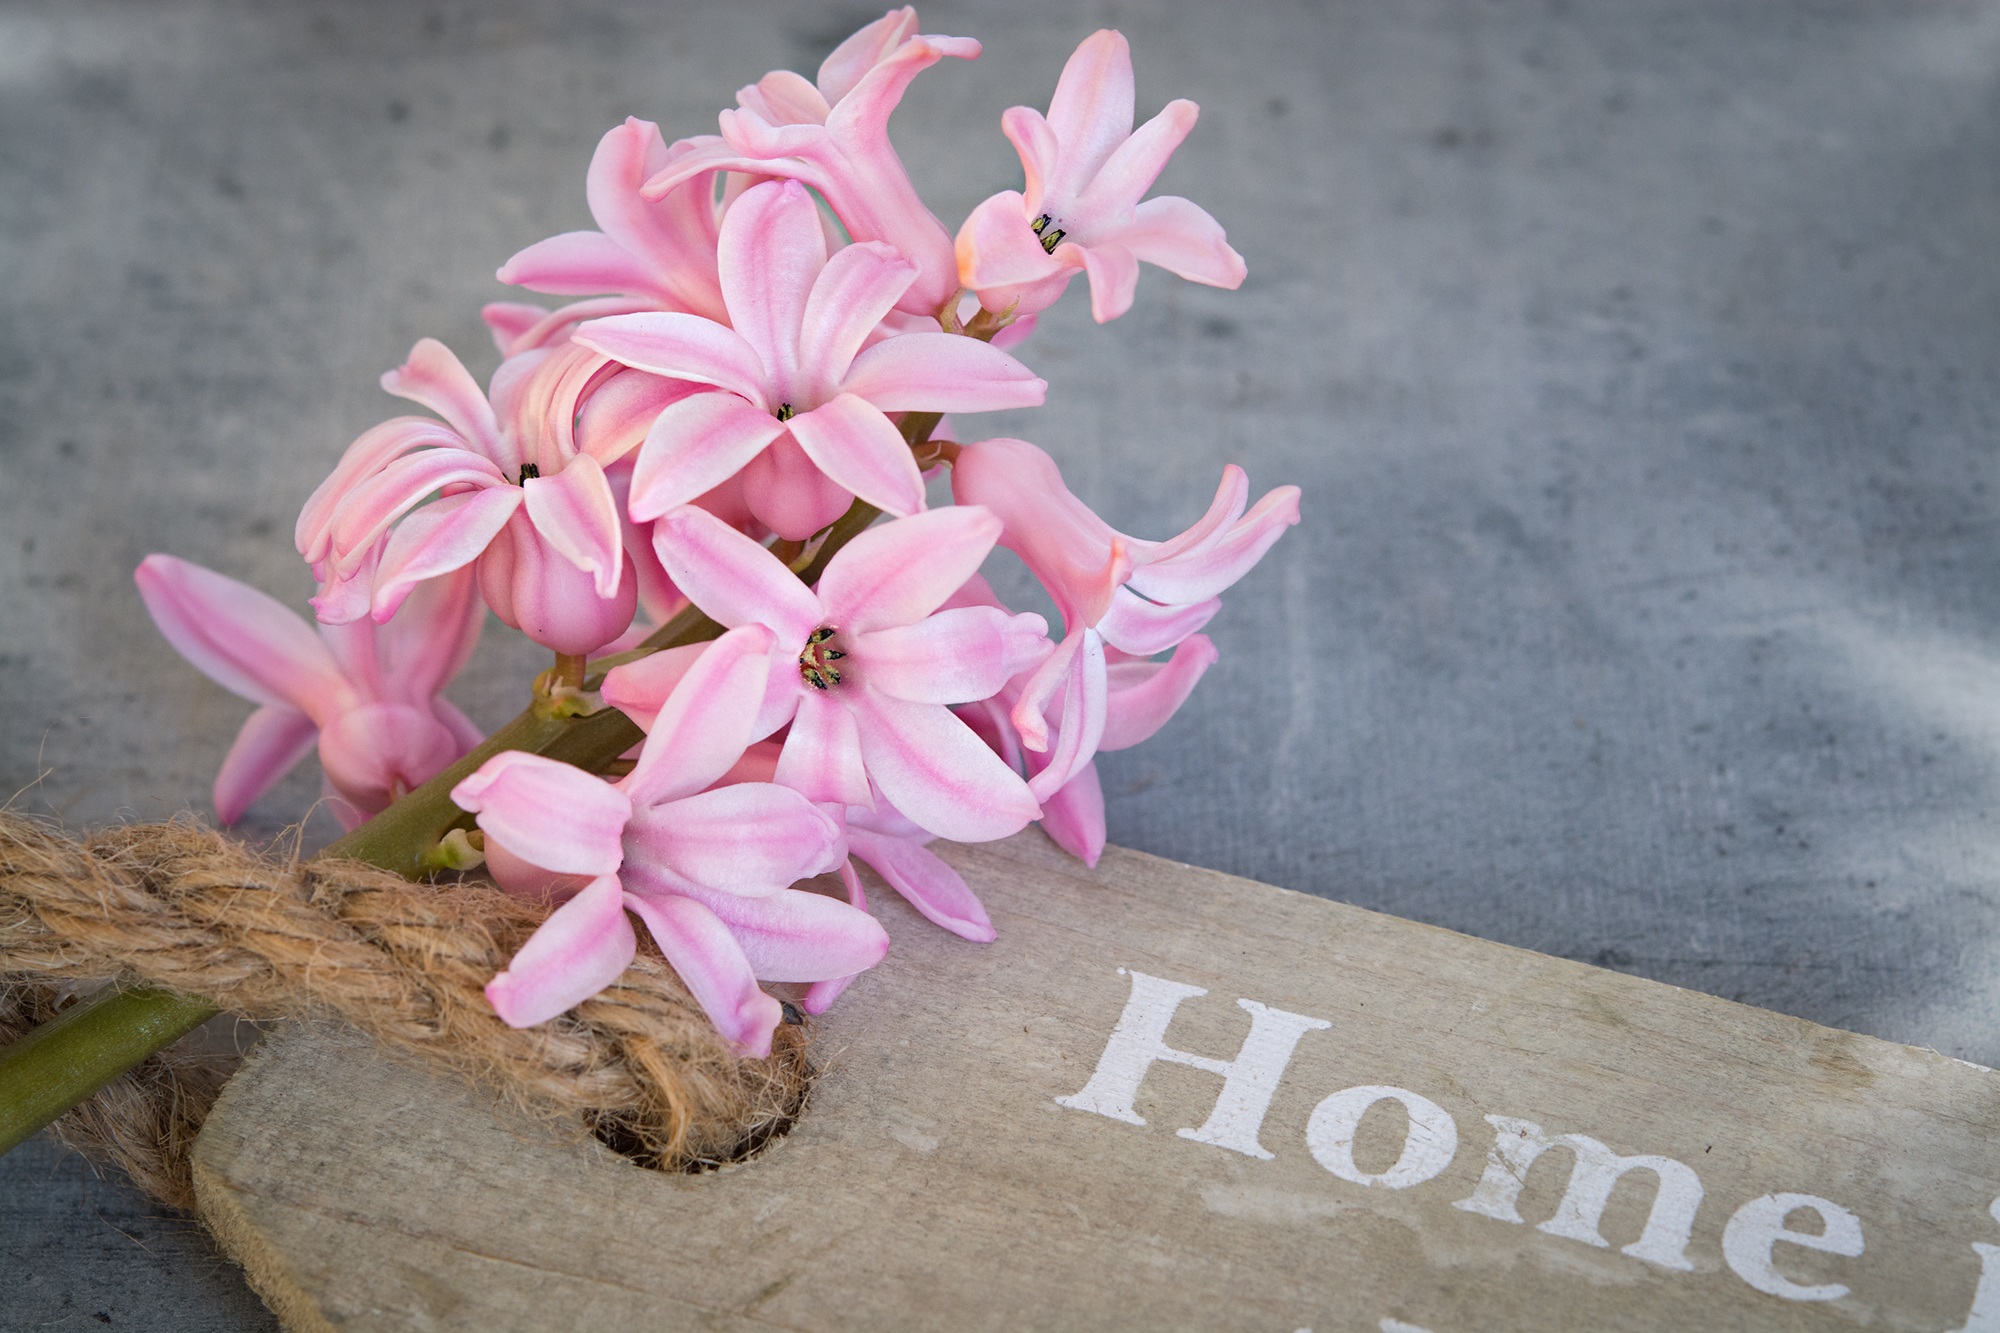
plant, flower, petal, home, pink, close, flora, still life, flowers, shield, hyacinth, spring flower, pink flower, at home, wooden sign, pink flowers, flowering plant, pink hyacinth, land plant